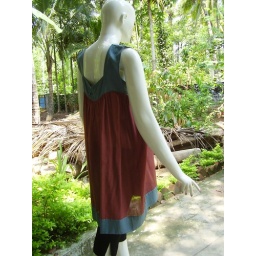
blue and rust babydoll dress over black capri pants